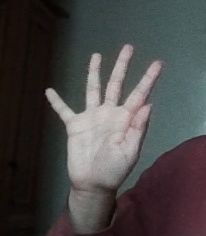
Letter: sheen